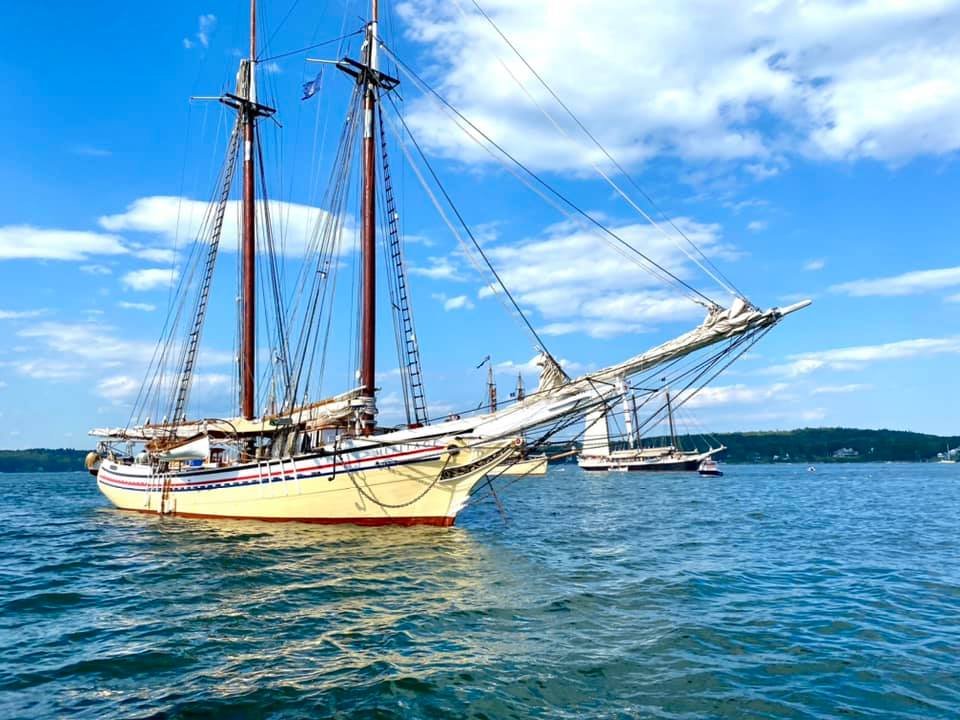
Vehicle type: Ships